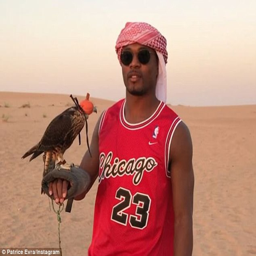
footballer has been hanging out with a falcon in the desert